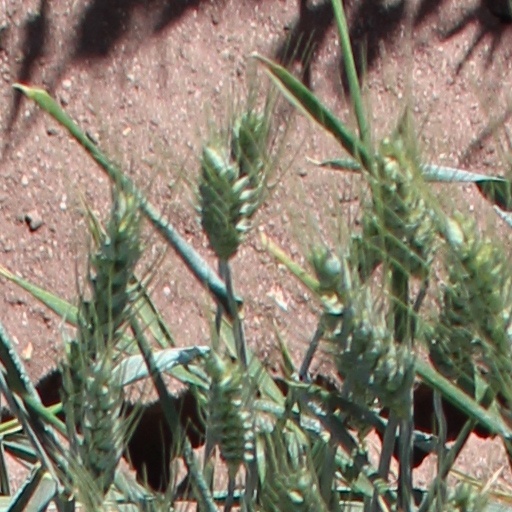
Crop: wheat